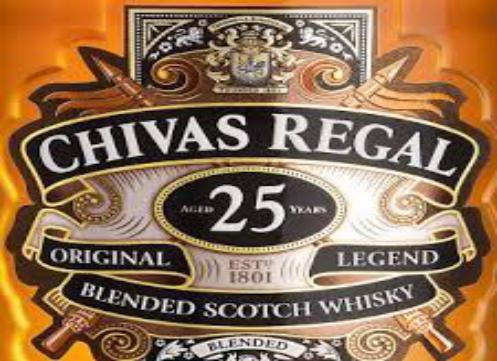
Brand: CHIVAS REGAL
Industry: Food